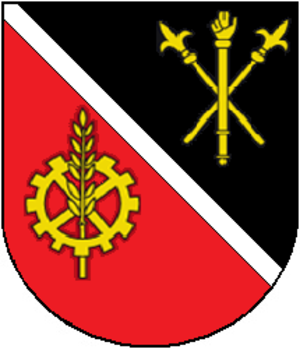
Courchapoix est une commune suisse du canton du Jura située dans le district de Delémont.